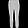
Label: Trouser